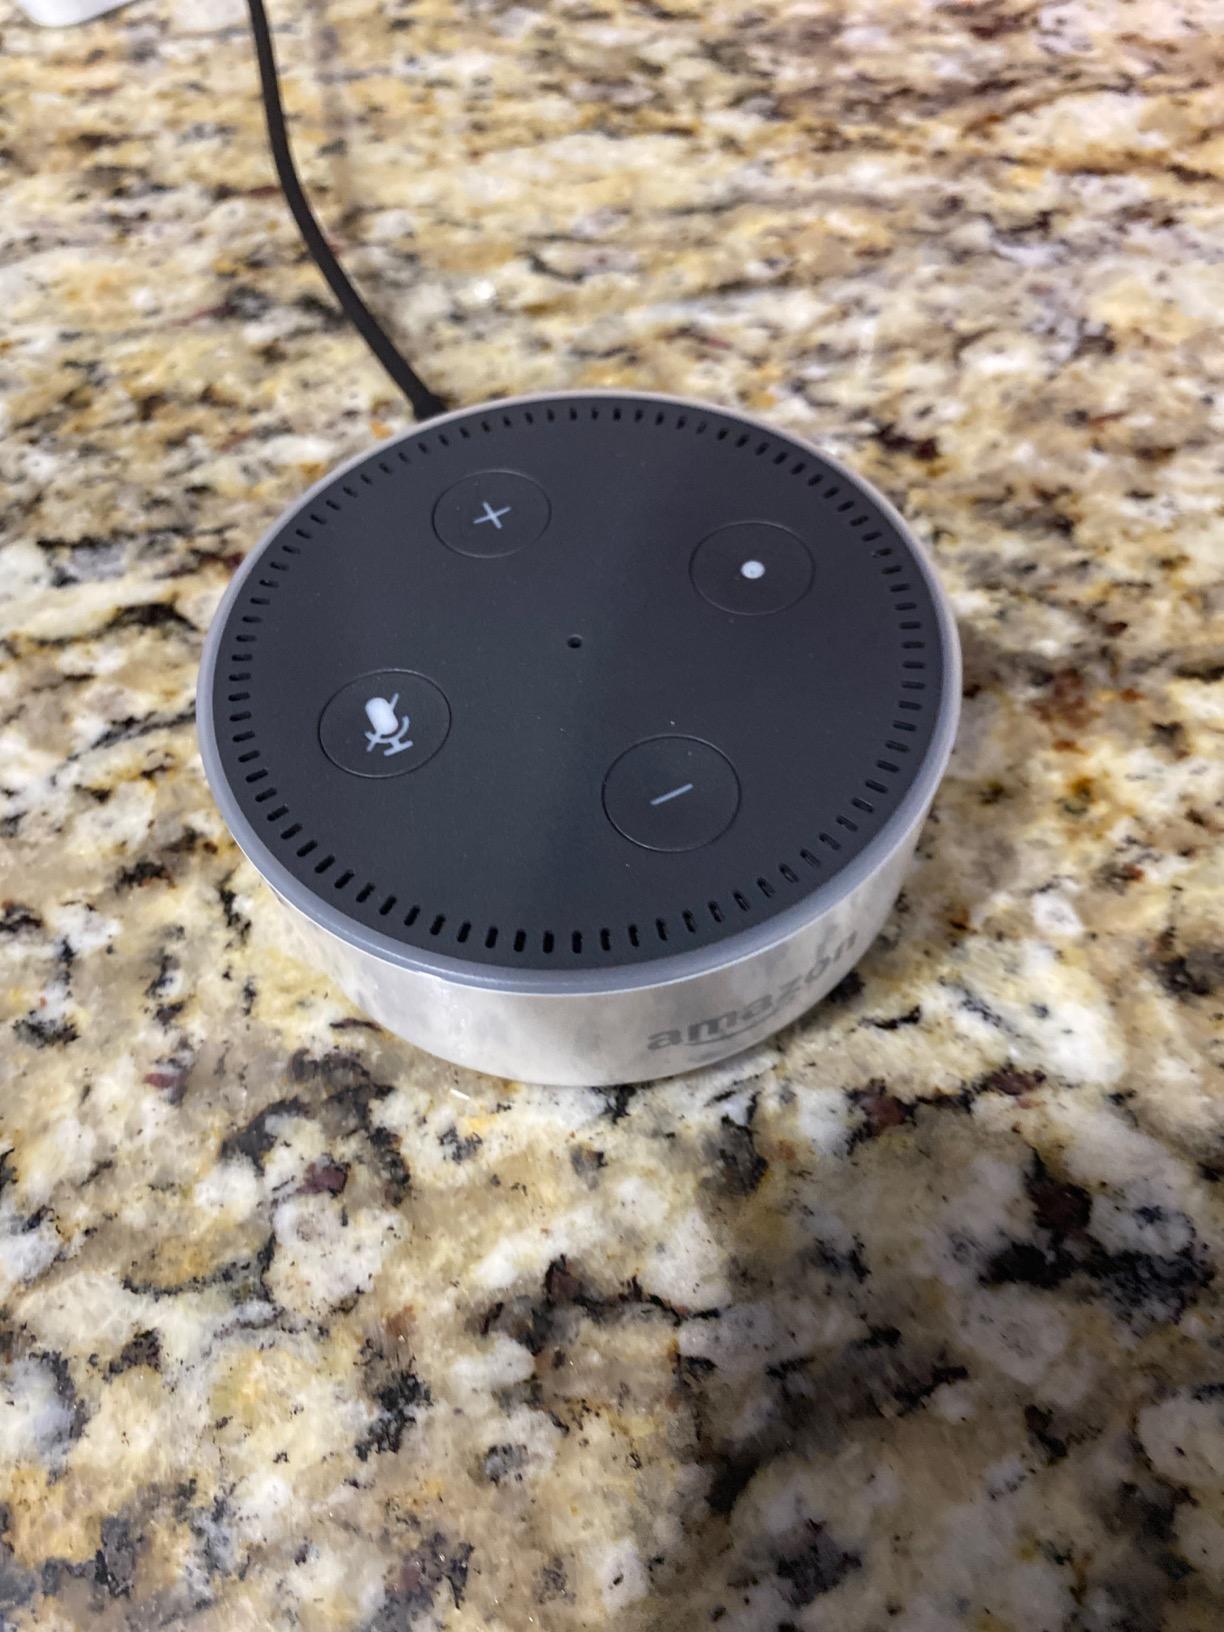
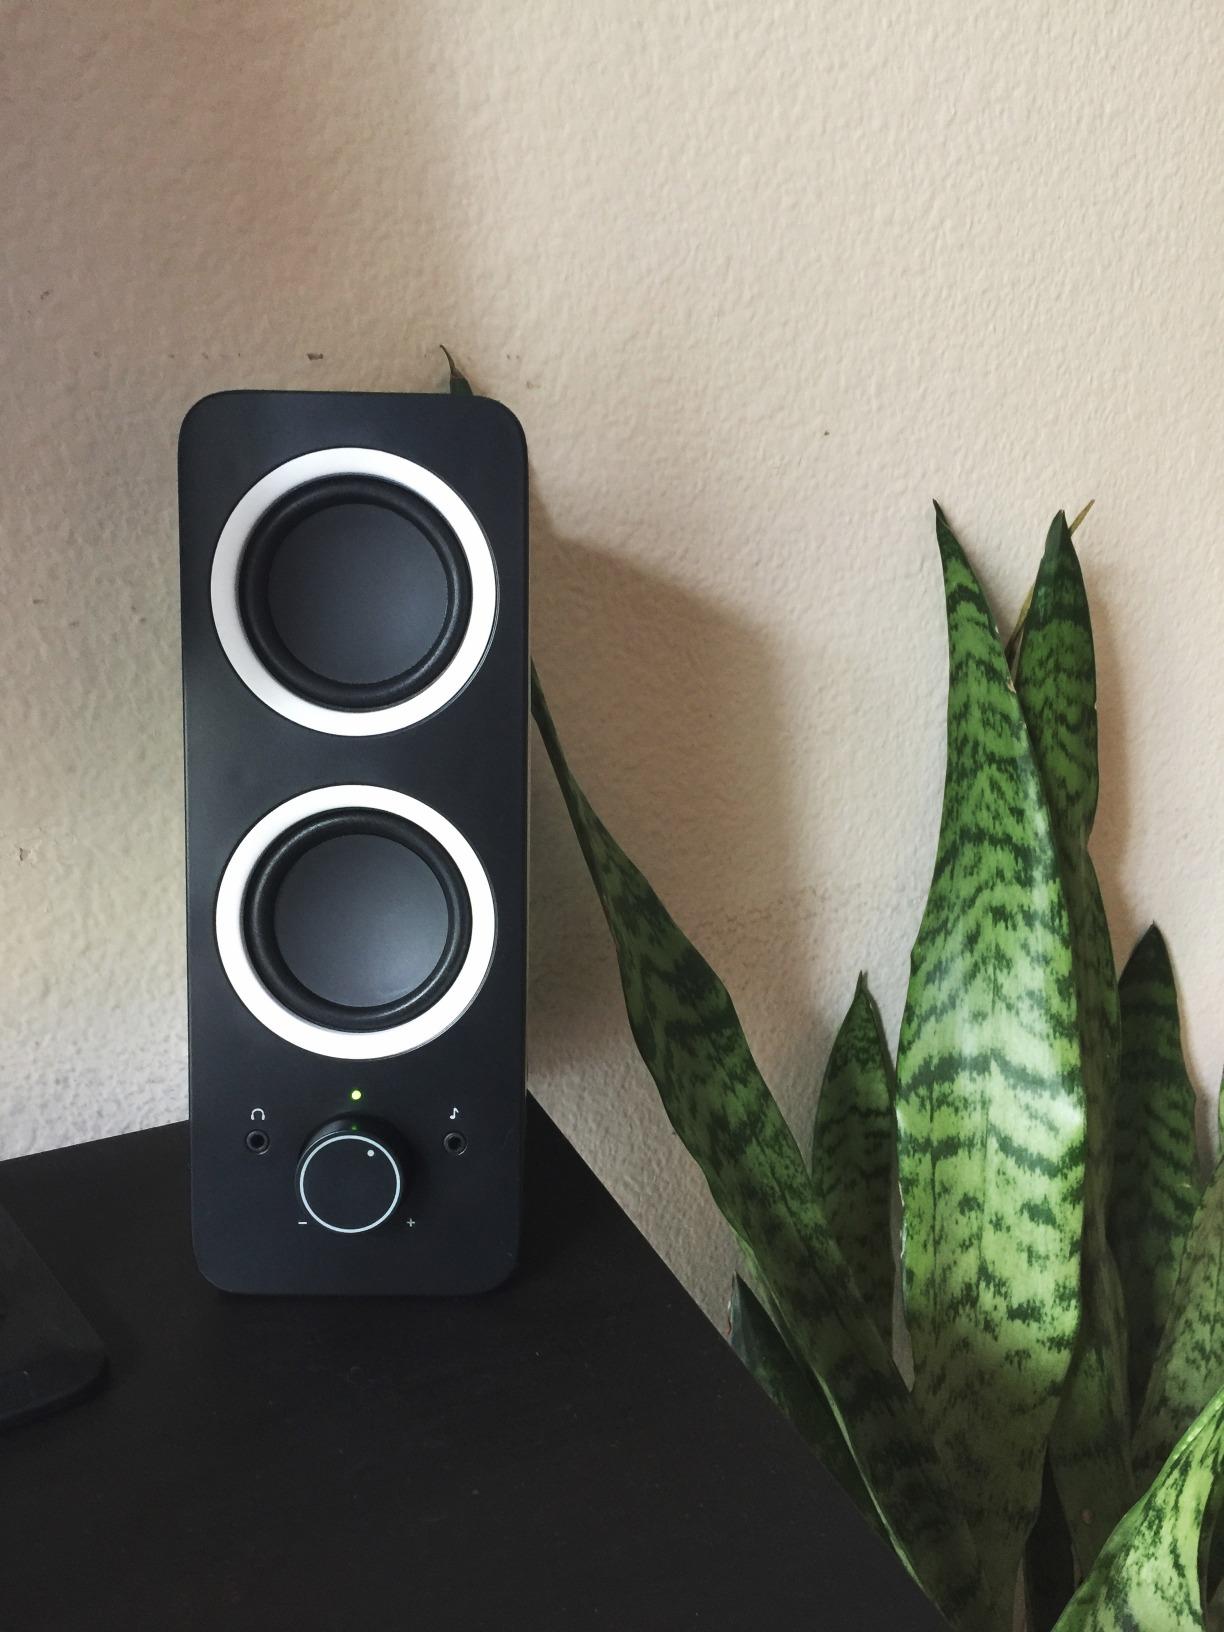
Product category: speaker
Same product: no